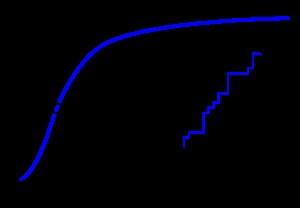
On appelle effet Barkhausen la variation discontinue de magnétisation des corps ferromagnétiques sous l’effet d’une fluctuation du champ magnétique.